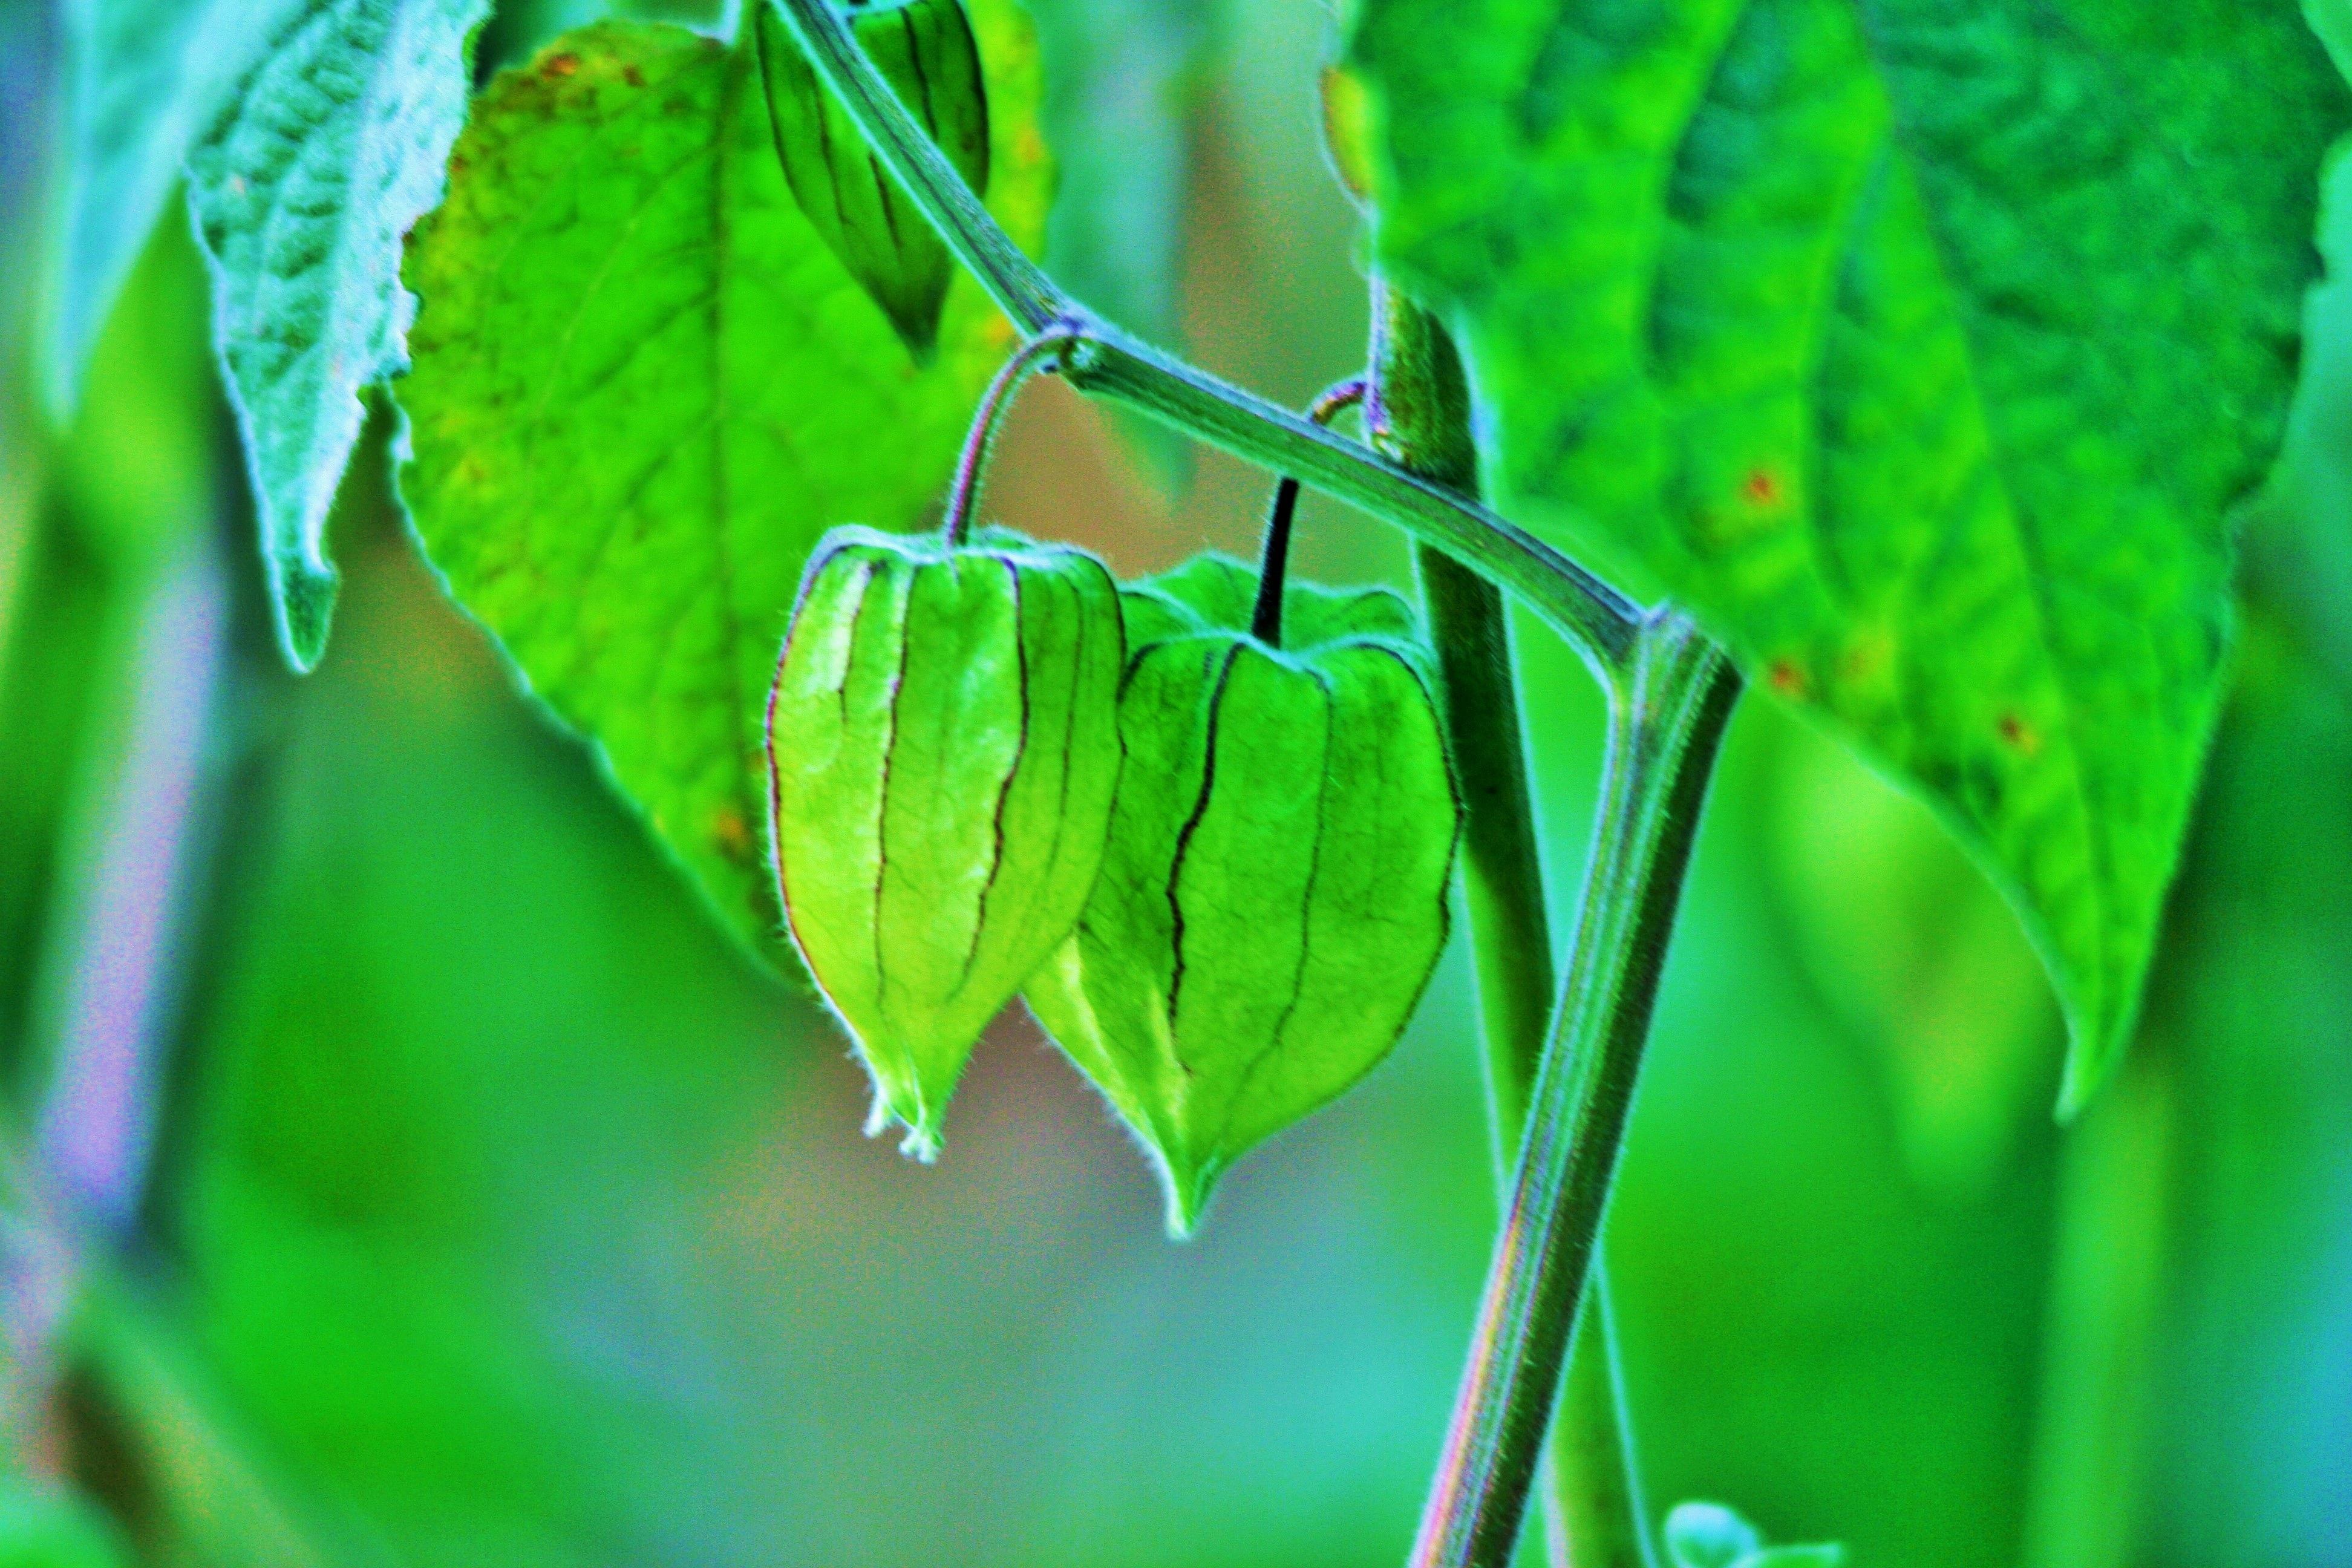
tree, nature, grass, branch, plant, photography, fruit, sunlight, leaf, flower, food, green, produce, insect, botany, garden, flora, wildflower, close up, delicate, macro photography, gooseberry, cape gooseberry, flowering plant, plant stem, land plant